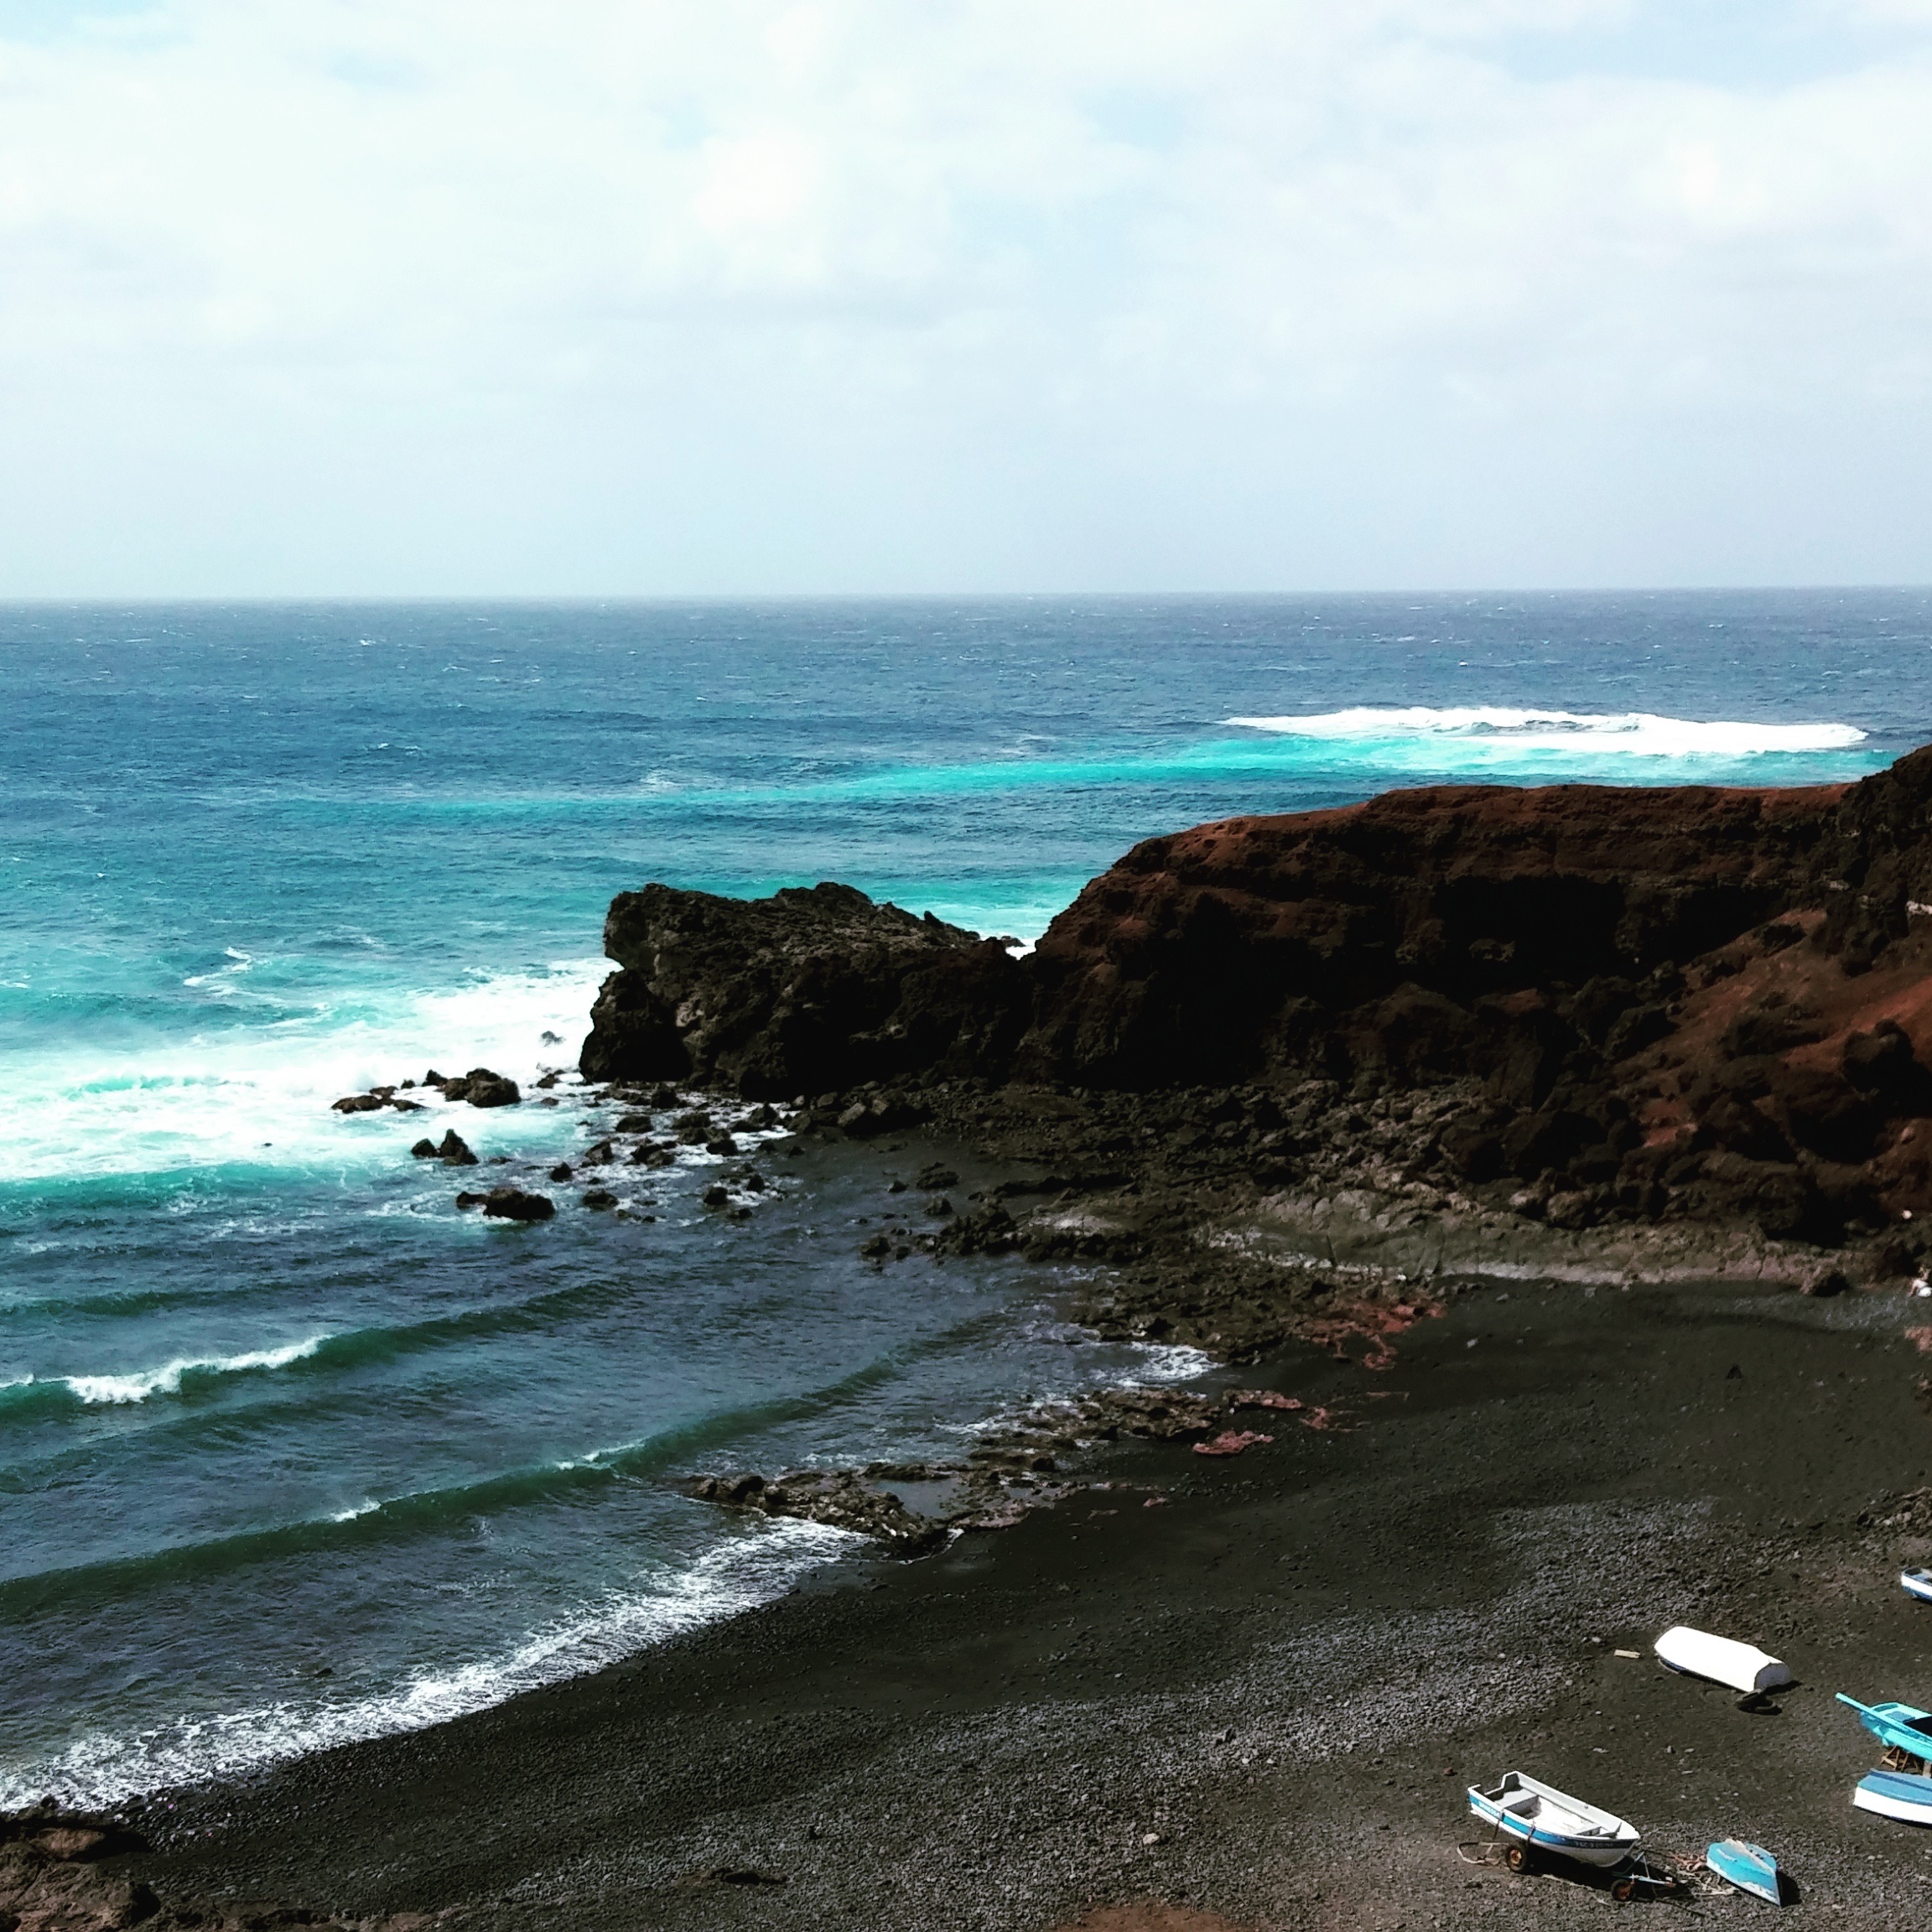
beach, sea, coast, water, sand, rock, ocean, horizon, shore, wave, vacation, cliff, cove, bay, terrain, material, body of water, cape, islet, wind wave